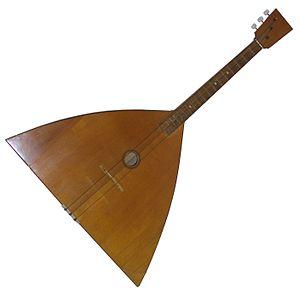
Les frettes, également appelée barrettes, sont des éléments de certains instruments de musique à cordes et à manche comme la guitare, la mandoline ou le banjo. Elles font partie intégrante du manche, étant serties dans la touche. Chaque frette correspond à une partie surélevée de la touche ; elle permet de choisir la longueur de corde qui va entrer en vibration entre le chevalet et elle, donc de varier les notes jouées. Il s'agit donc d'une pièce fondamentale de nombreux instruments.
Le tourisme en Russie est en forte croissance depuis les années soviétiques, d'abord grâce au tourisme intérieur puis également grâce au tourisme international. Un héritage culturel riche et une grande variété de paysages font du pays l'une des destinations touristiques les plus populaires du monde. Le pays compte 23 sites inscrits au patrimoine mondial de l'UNESCO, avec bien plus sur la liste indicative de l'UNESCO.